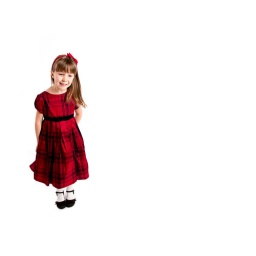
Mikayla in red dress